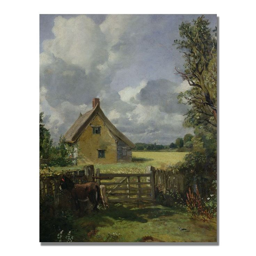
this ready to hang , gallery - wrapped art piece features a cottage in a cornfield .